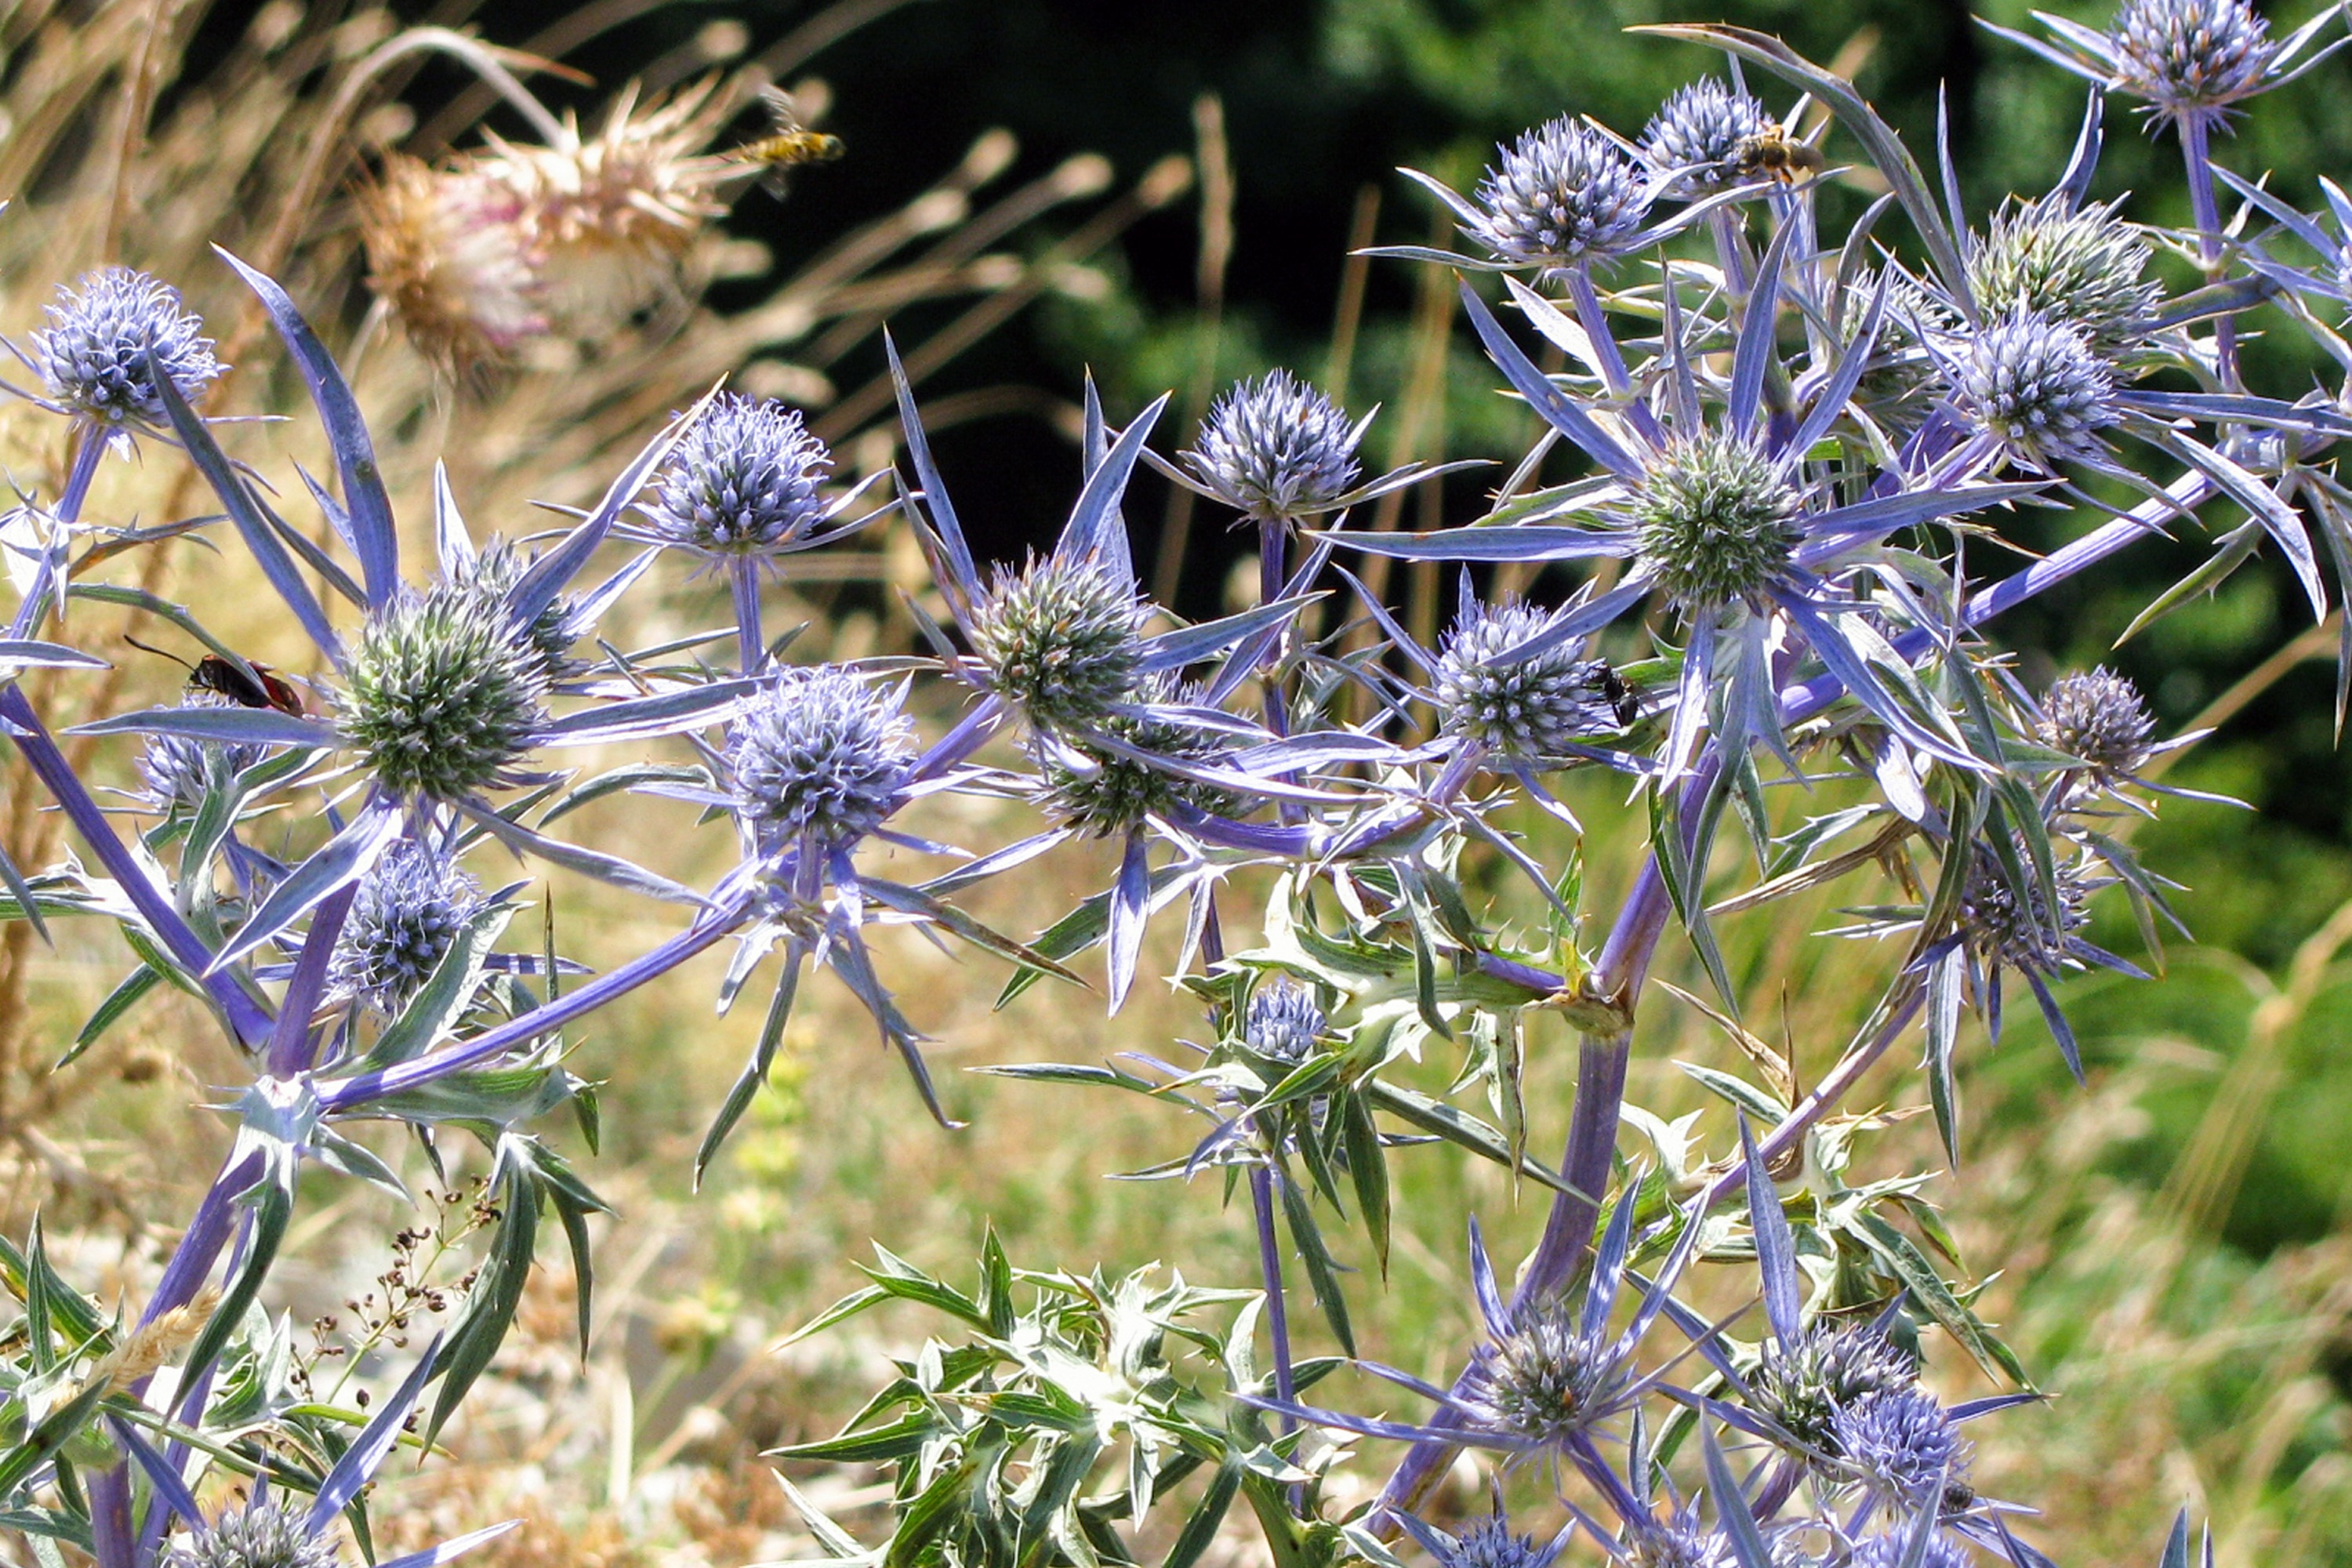
nature, plant, meadow, flower, summer, herb, insect, botany, blue, flora, lavender, wildflower, wild plant, violet, thistle, herbaceous, macro photography, thorny, flowering plant, daisy family, land plant, english lavender, jasione montana, star flower, eryngium amethystinum, rural plant